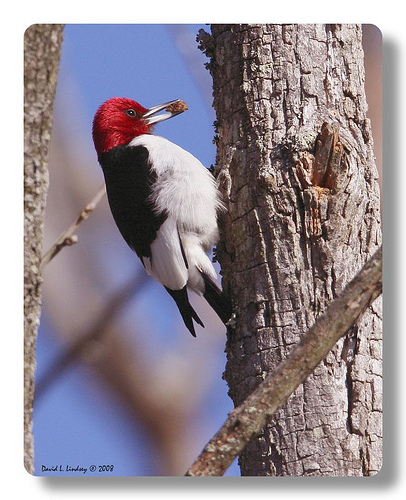
the bird has a red head, long beak and white and black body.
a bird with red neck, white throat, breast and the bill is long and pointedcolorful bird with crown, nape and throat is red, belly and abdomen is white, tail and secondaries are white and black, beak is white and black.
a medium sized bird with a long bill, and a red crowna large oval shaped bodied bird with a red head.
this bird has a small red head with a white belly and black back feathers.
this bird has a short silver white bill, red crown and neck with white belly and black and white wings.
this bird has wings that are black and has a red head
this bird has a black back with a red crown and a white belly.
this bird has black feathers, a white breast and a red head.
Species: Red Headed Woodpecker